Sima Yi

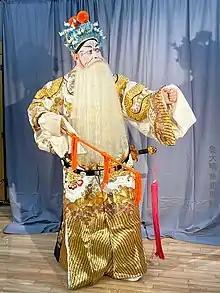
Sima Yi of Peking opera

In 236, Sima Yi caught a white deer, which was regarded as an auspicious animal, and presented it to the Wei emperor Cao Rui, who said: "When the Duke of Zhou assisted King Cheng in governance, he presented white pheasants to the king. Now you are in charge of Shaanxi and you present a white deer. Isn't this a sign of loyalty, cooperation, long-lasting stability, and peace?" Later, when Cao Rui asked for capable and virtuous men to be recommended to him, Sima Yi recommended Wang Chang.